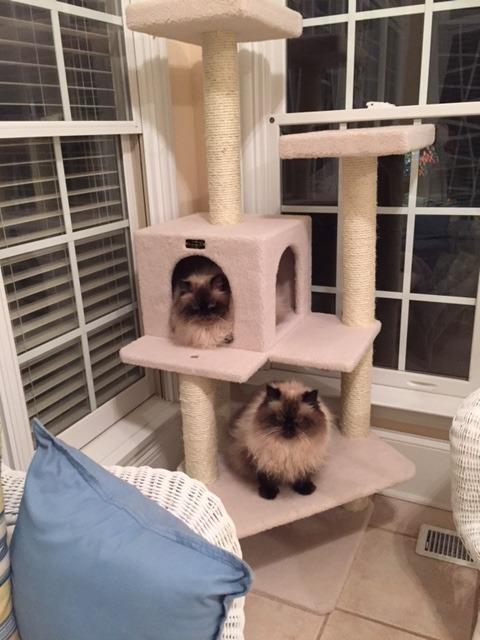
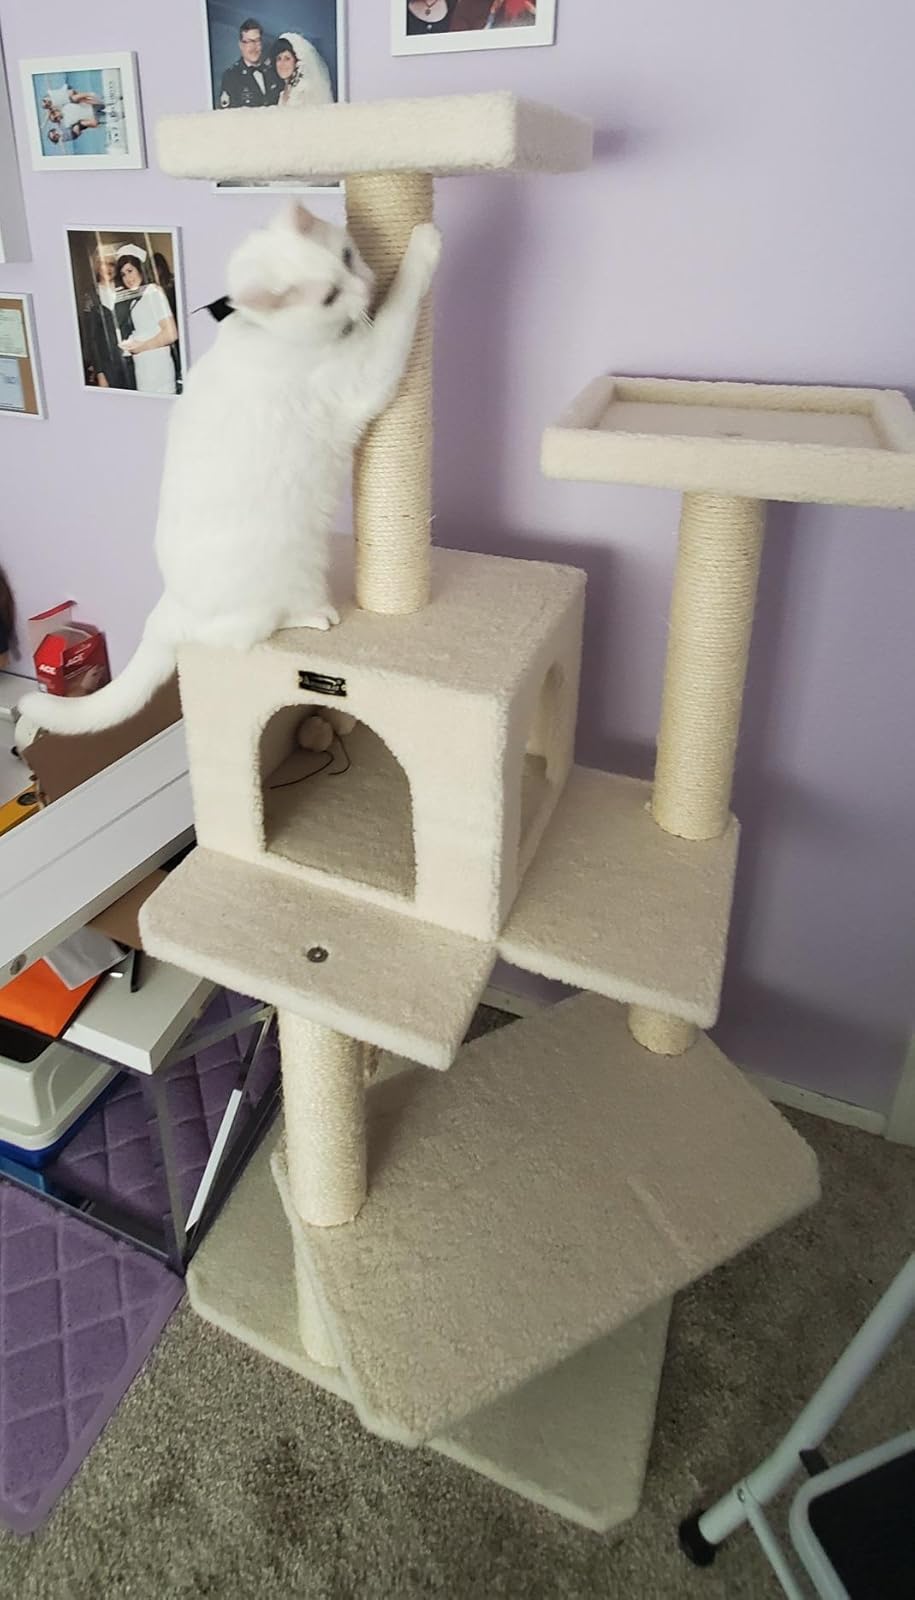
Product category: items_cat tree
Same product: yes